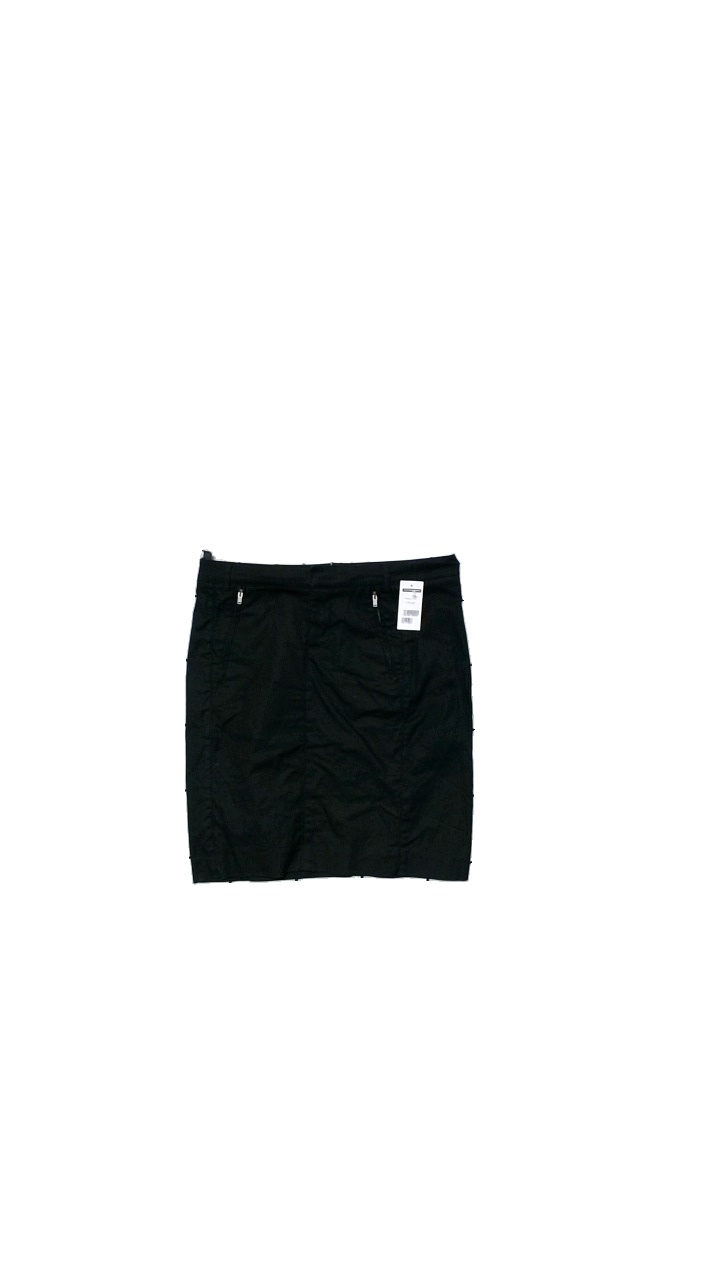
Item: Skirt (Ladies)
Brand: Stockhlm
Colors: Black
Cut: Regular
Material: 98% cotton, 2% elastane
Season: All
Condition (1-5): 3
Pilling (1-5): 4
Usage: Reuse
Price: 150-250